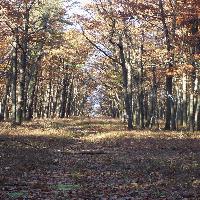
Weather: sun or clear